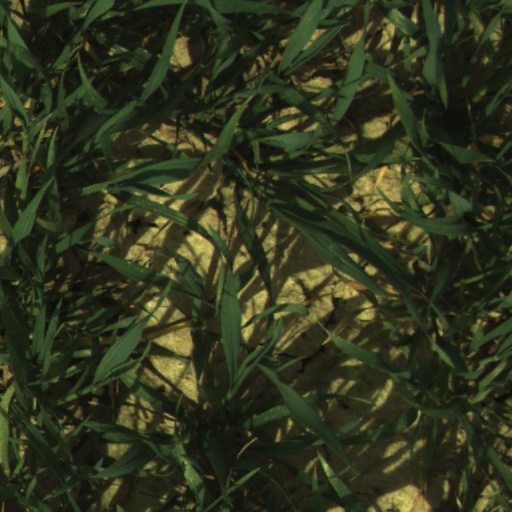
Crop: wheat